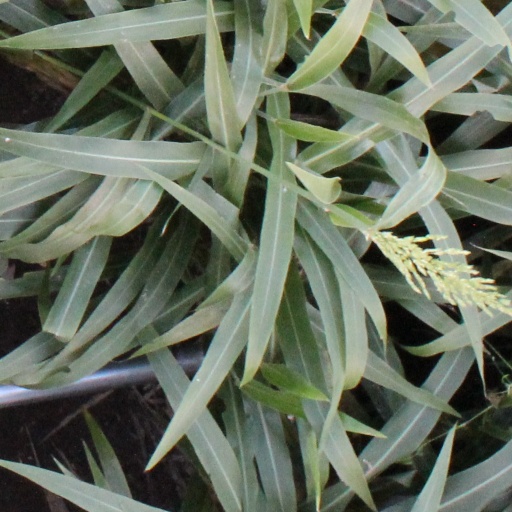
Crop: sorghum